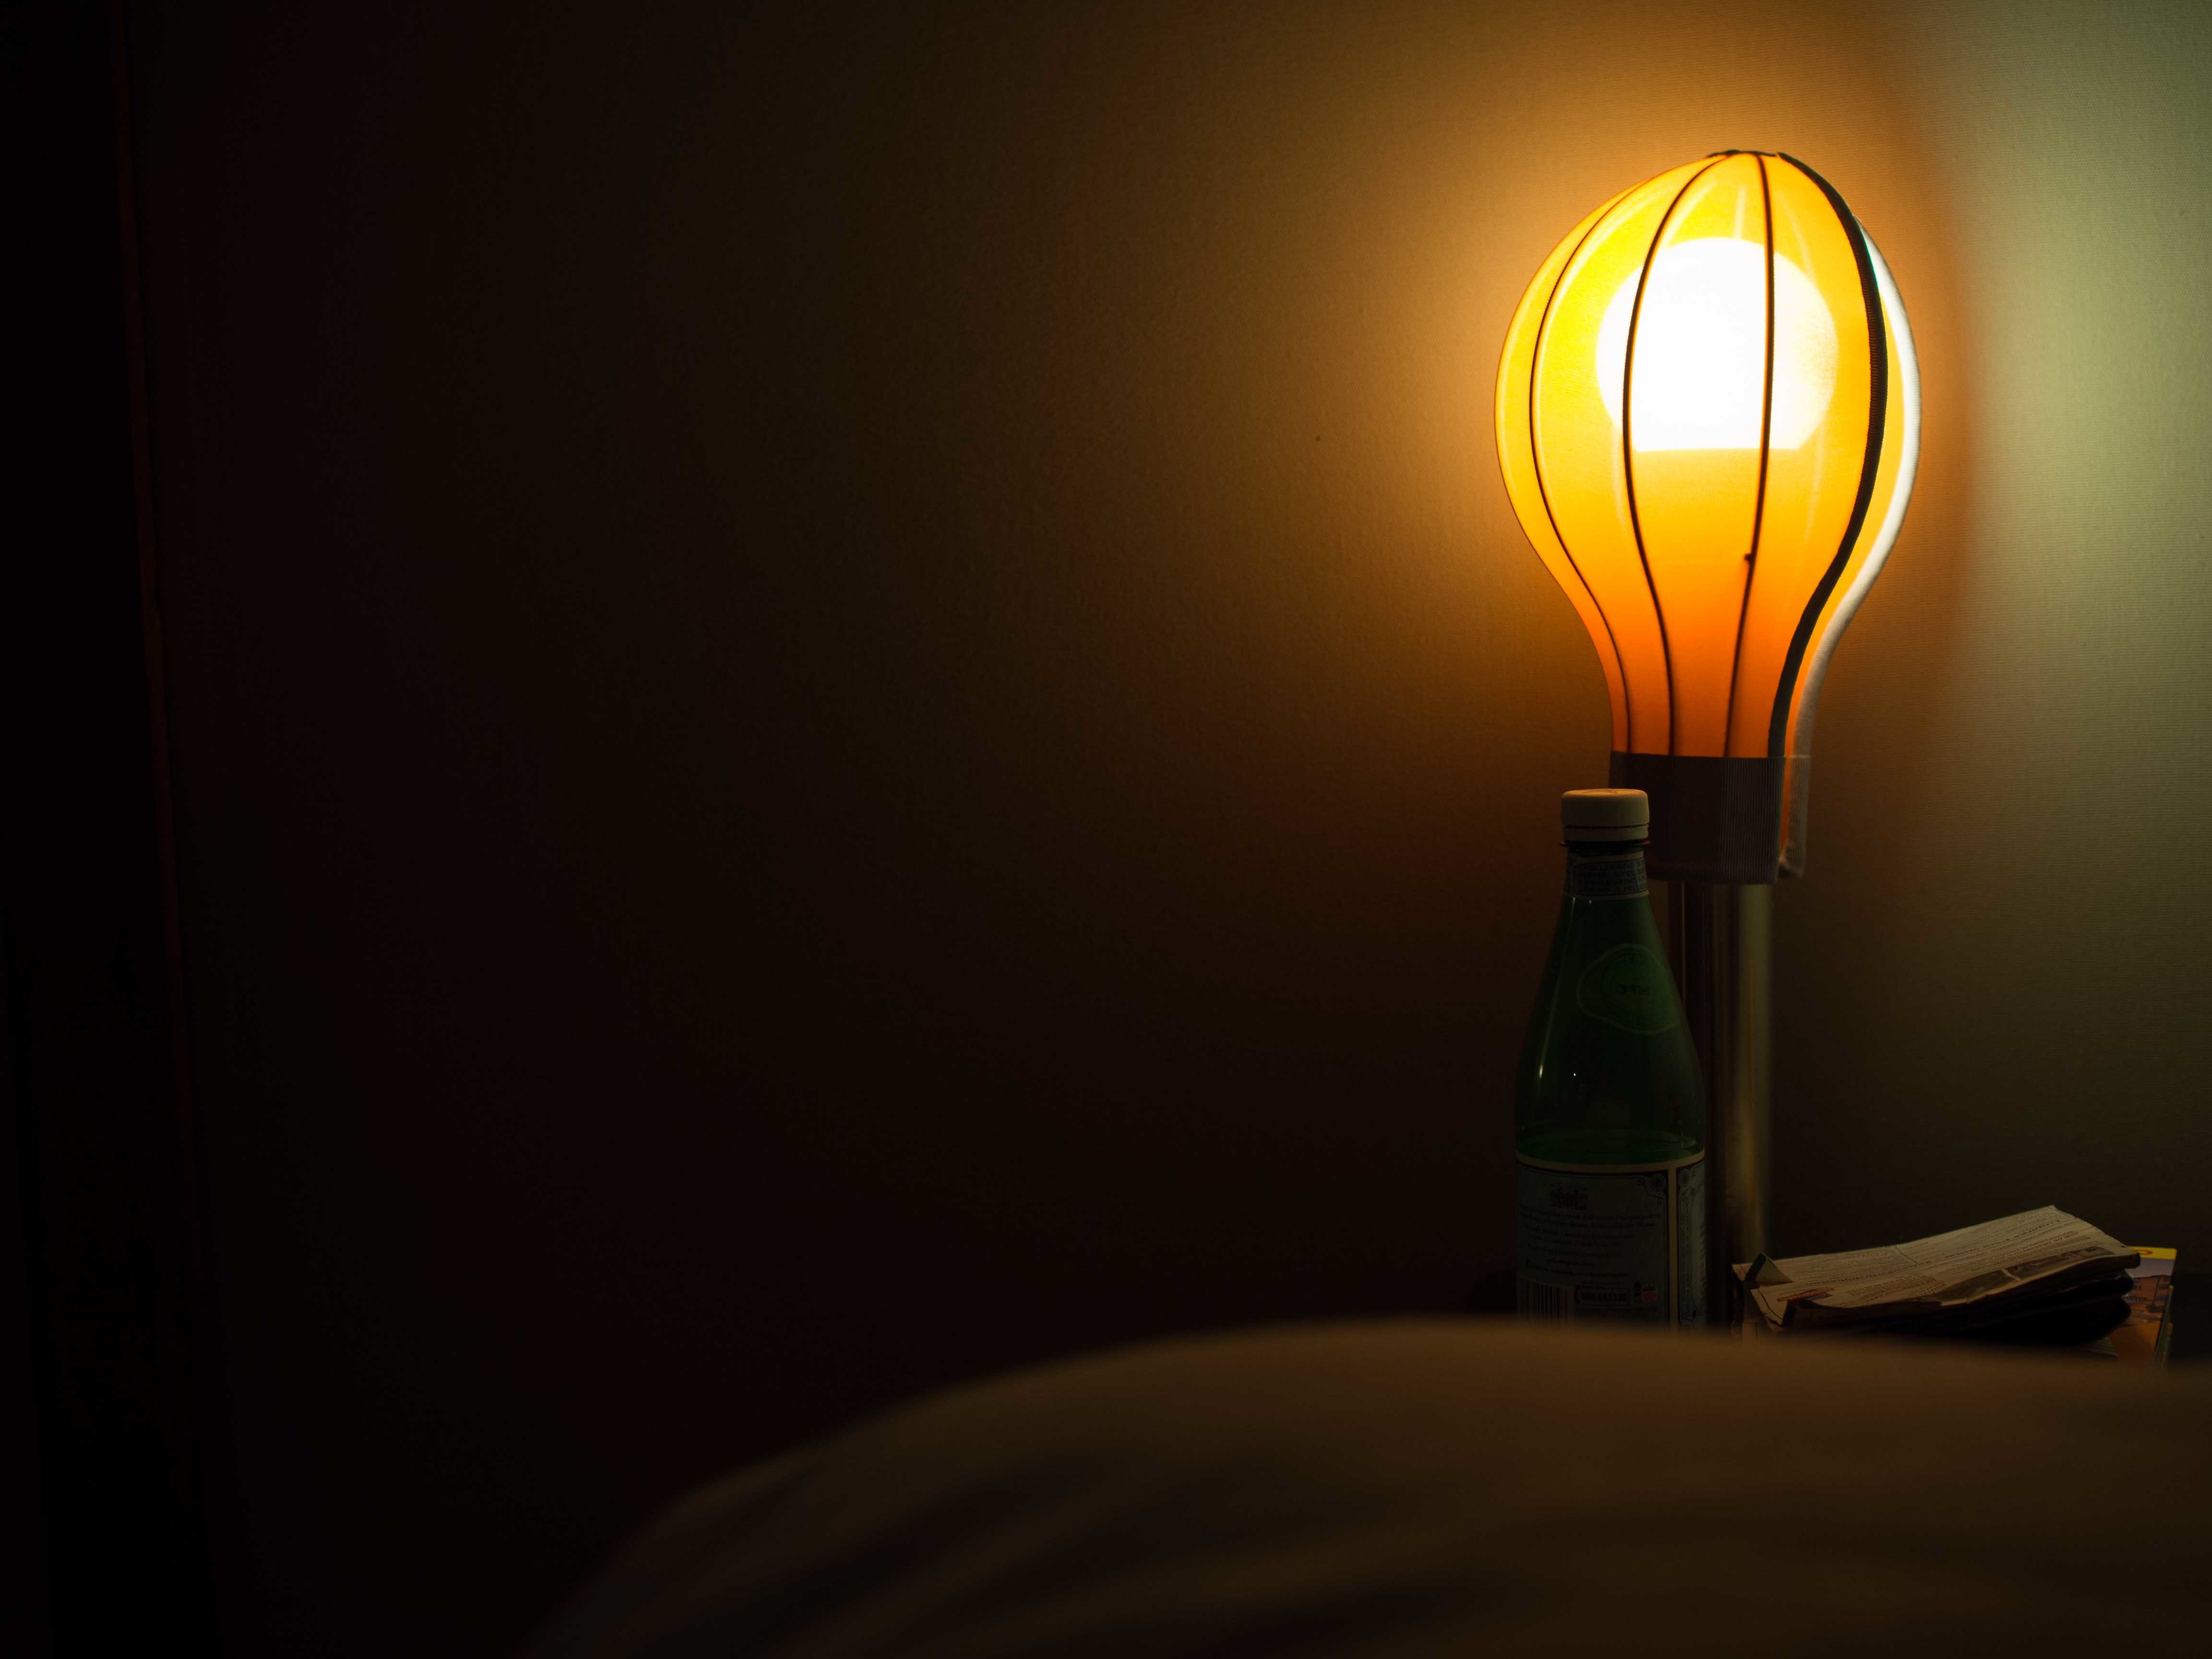
light, night, sunlight, morning, glass, reflection, color, darkness, street light, lamp, yellow, lighting, light fixture, macro photography, incandescent light bulb